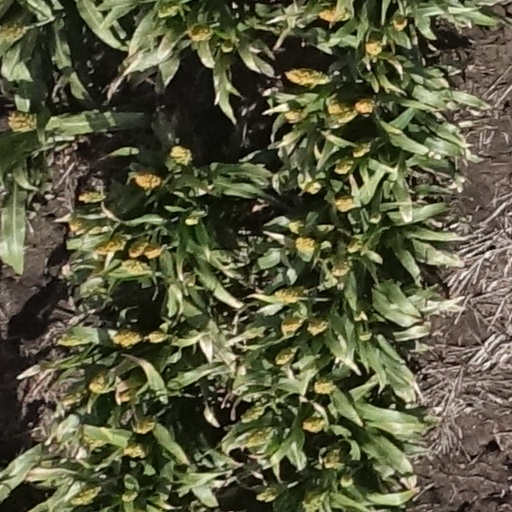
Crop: sorghum